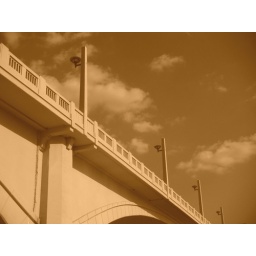
market street bridge in chattanooga, tn